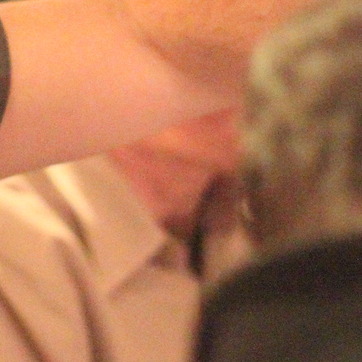
Material: skin